Enfilade (architecture)

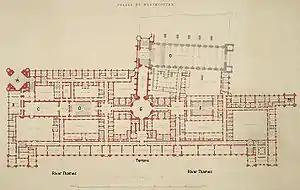
In the Palace of Westminster there is an uninterrupted view from the Peers' Chamber (D), right through Central Lobby (E), to the Commons Chamber(F)

Sir Charles Barry's Palace of Westminster, more commonly known as the Houses of Parliament, has an enfilade of three royal apartments that continues through the two legislative Chambers of the Lords and Commons. The enfilade of state rooms presents a view from the Robing Room and Royal Gallery – B and C on the plan – through to the Prince's Chamber. From the throne in the adjacent Lords' Chamber (D) there is an uninterrupted view through three lobbies – Lords', Central, and Members' Lobby – to the Speaker's Chair in the Commons Chamber at the other end of the Palace. (Lords' Lobby and Members' Lobby are the round and square spaces to the left and right of E on the Plan)